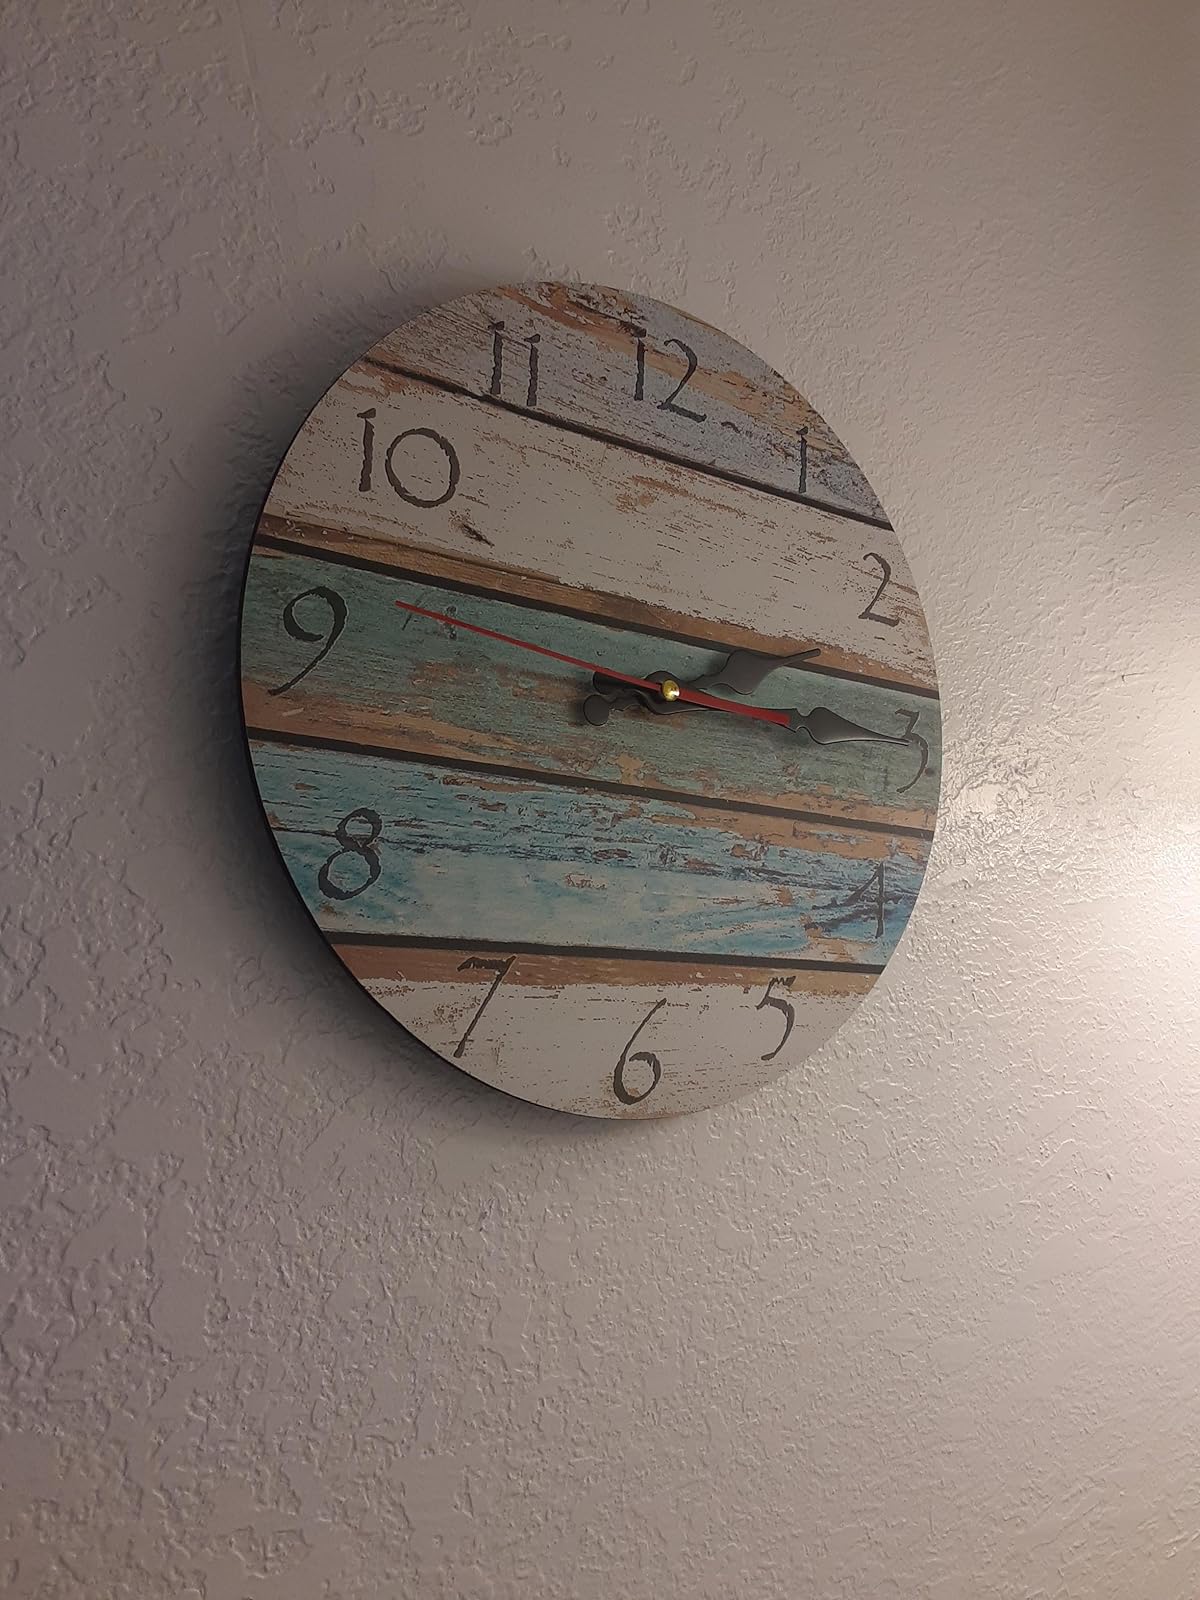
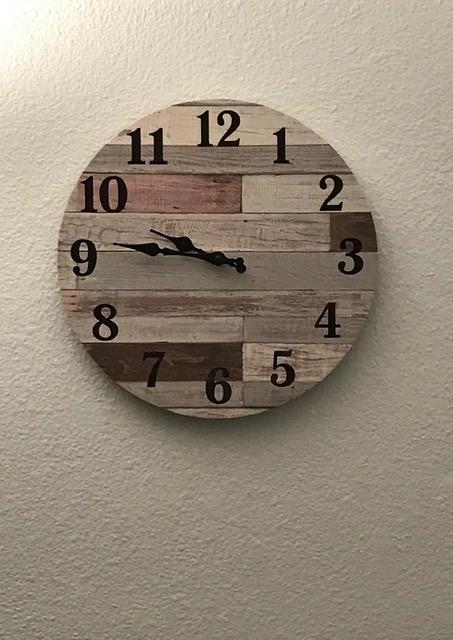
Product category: clock
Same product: no